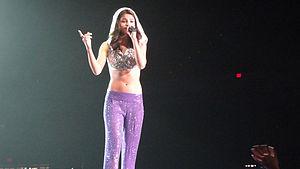
Le We Own The Night Tour est la 3ᵉ tournée du groupe américain Selena Gomez and the Scene. La tournée fera la publicité du troisième album studio du groupe. La tournée devait se faire essentiellement aux États-Unis mais finalement le groupe a fait 53 concerts dans ce pays ainsi que 6 en Amérique du Sud.